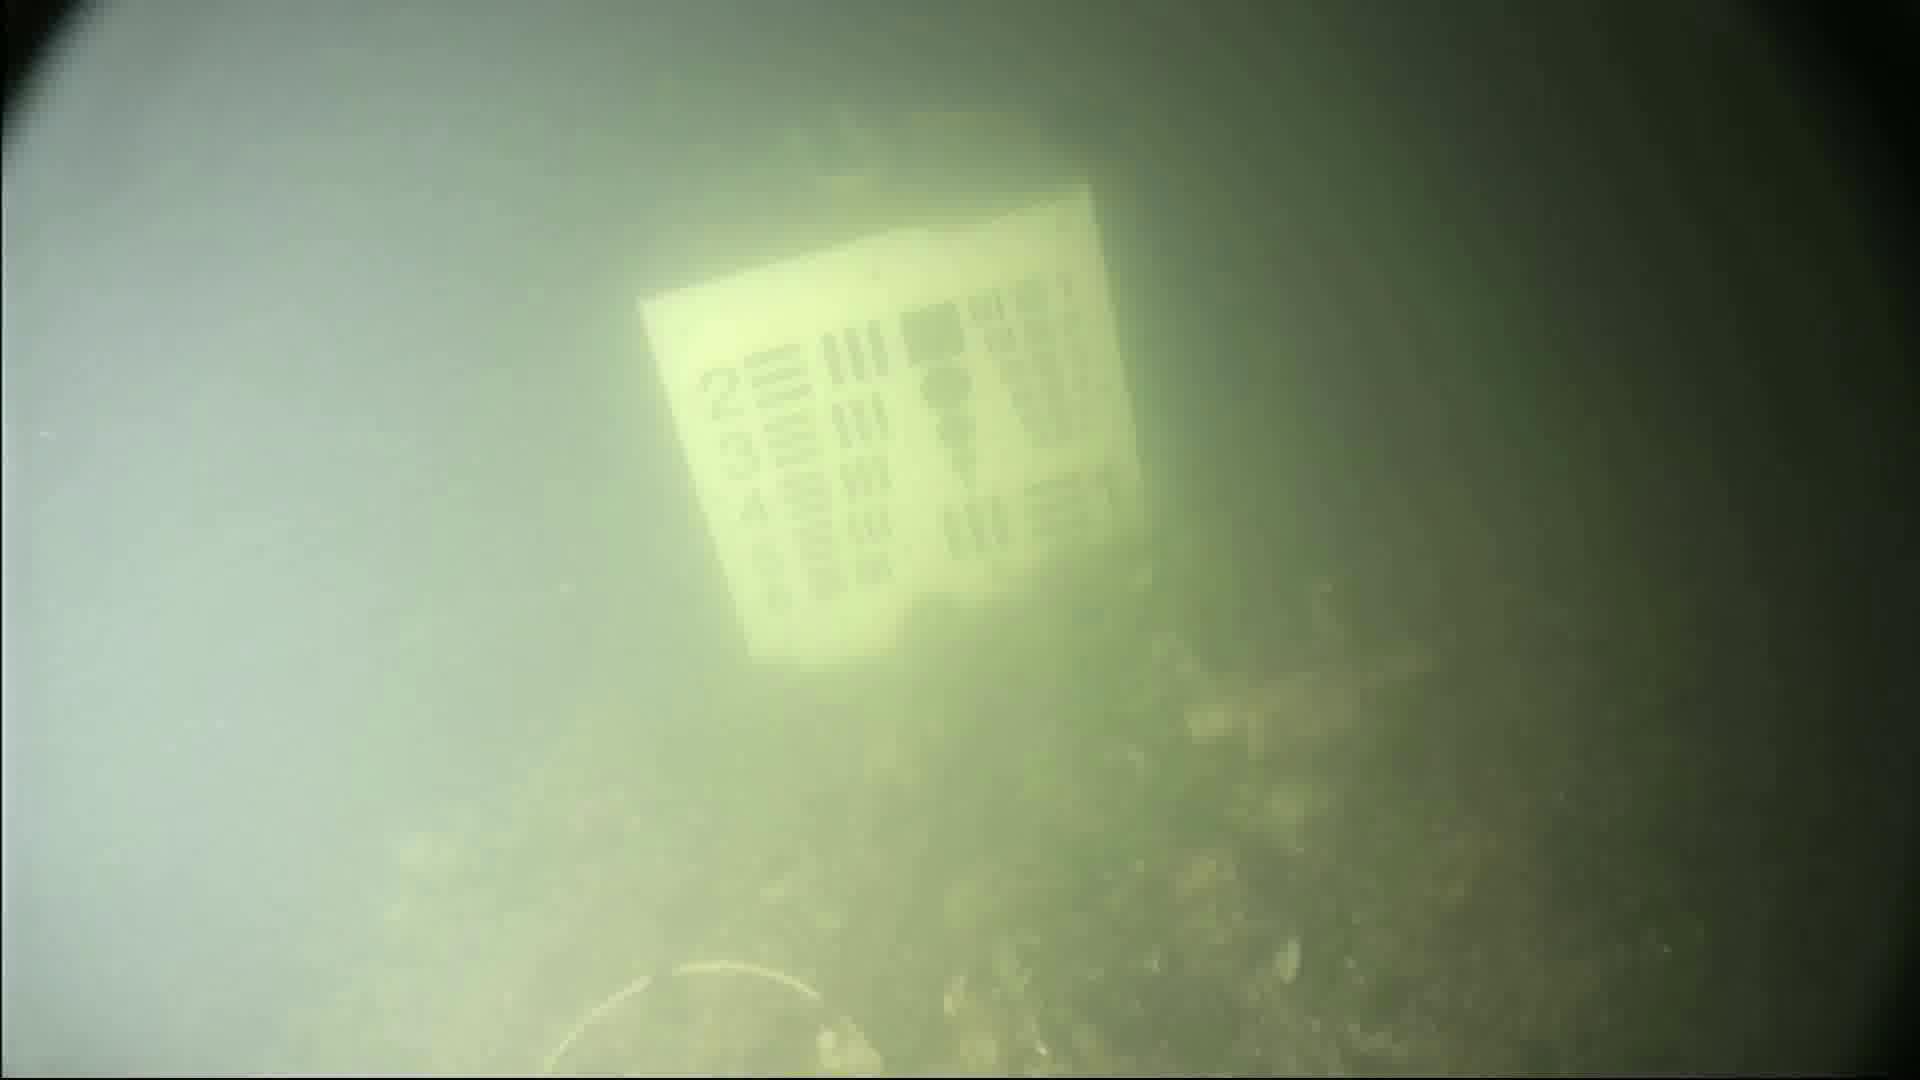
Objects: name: crab